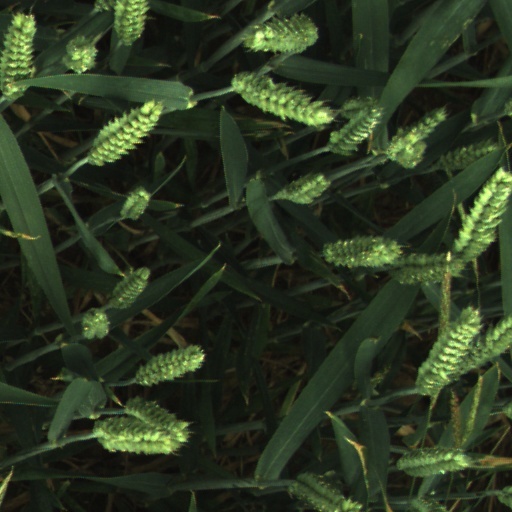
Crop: wheat